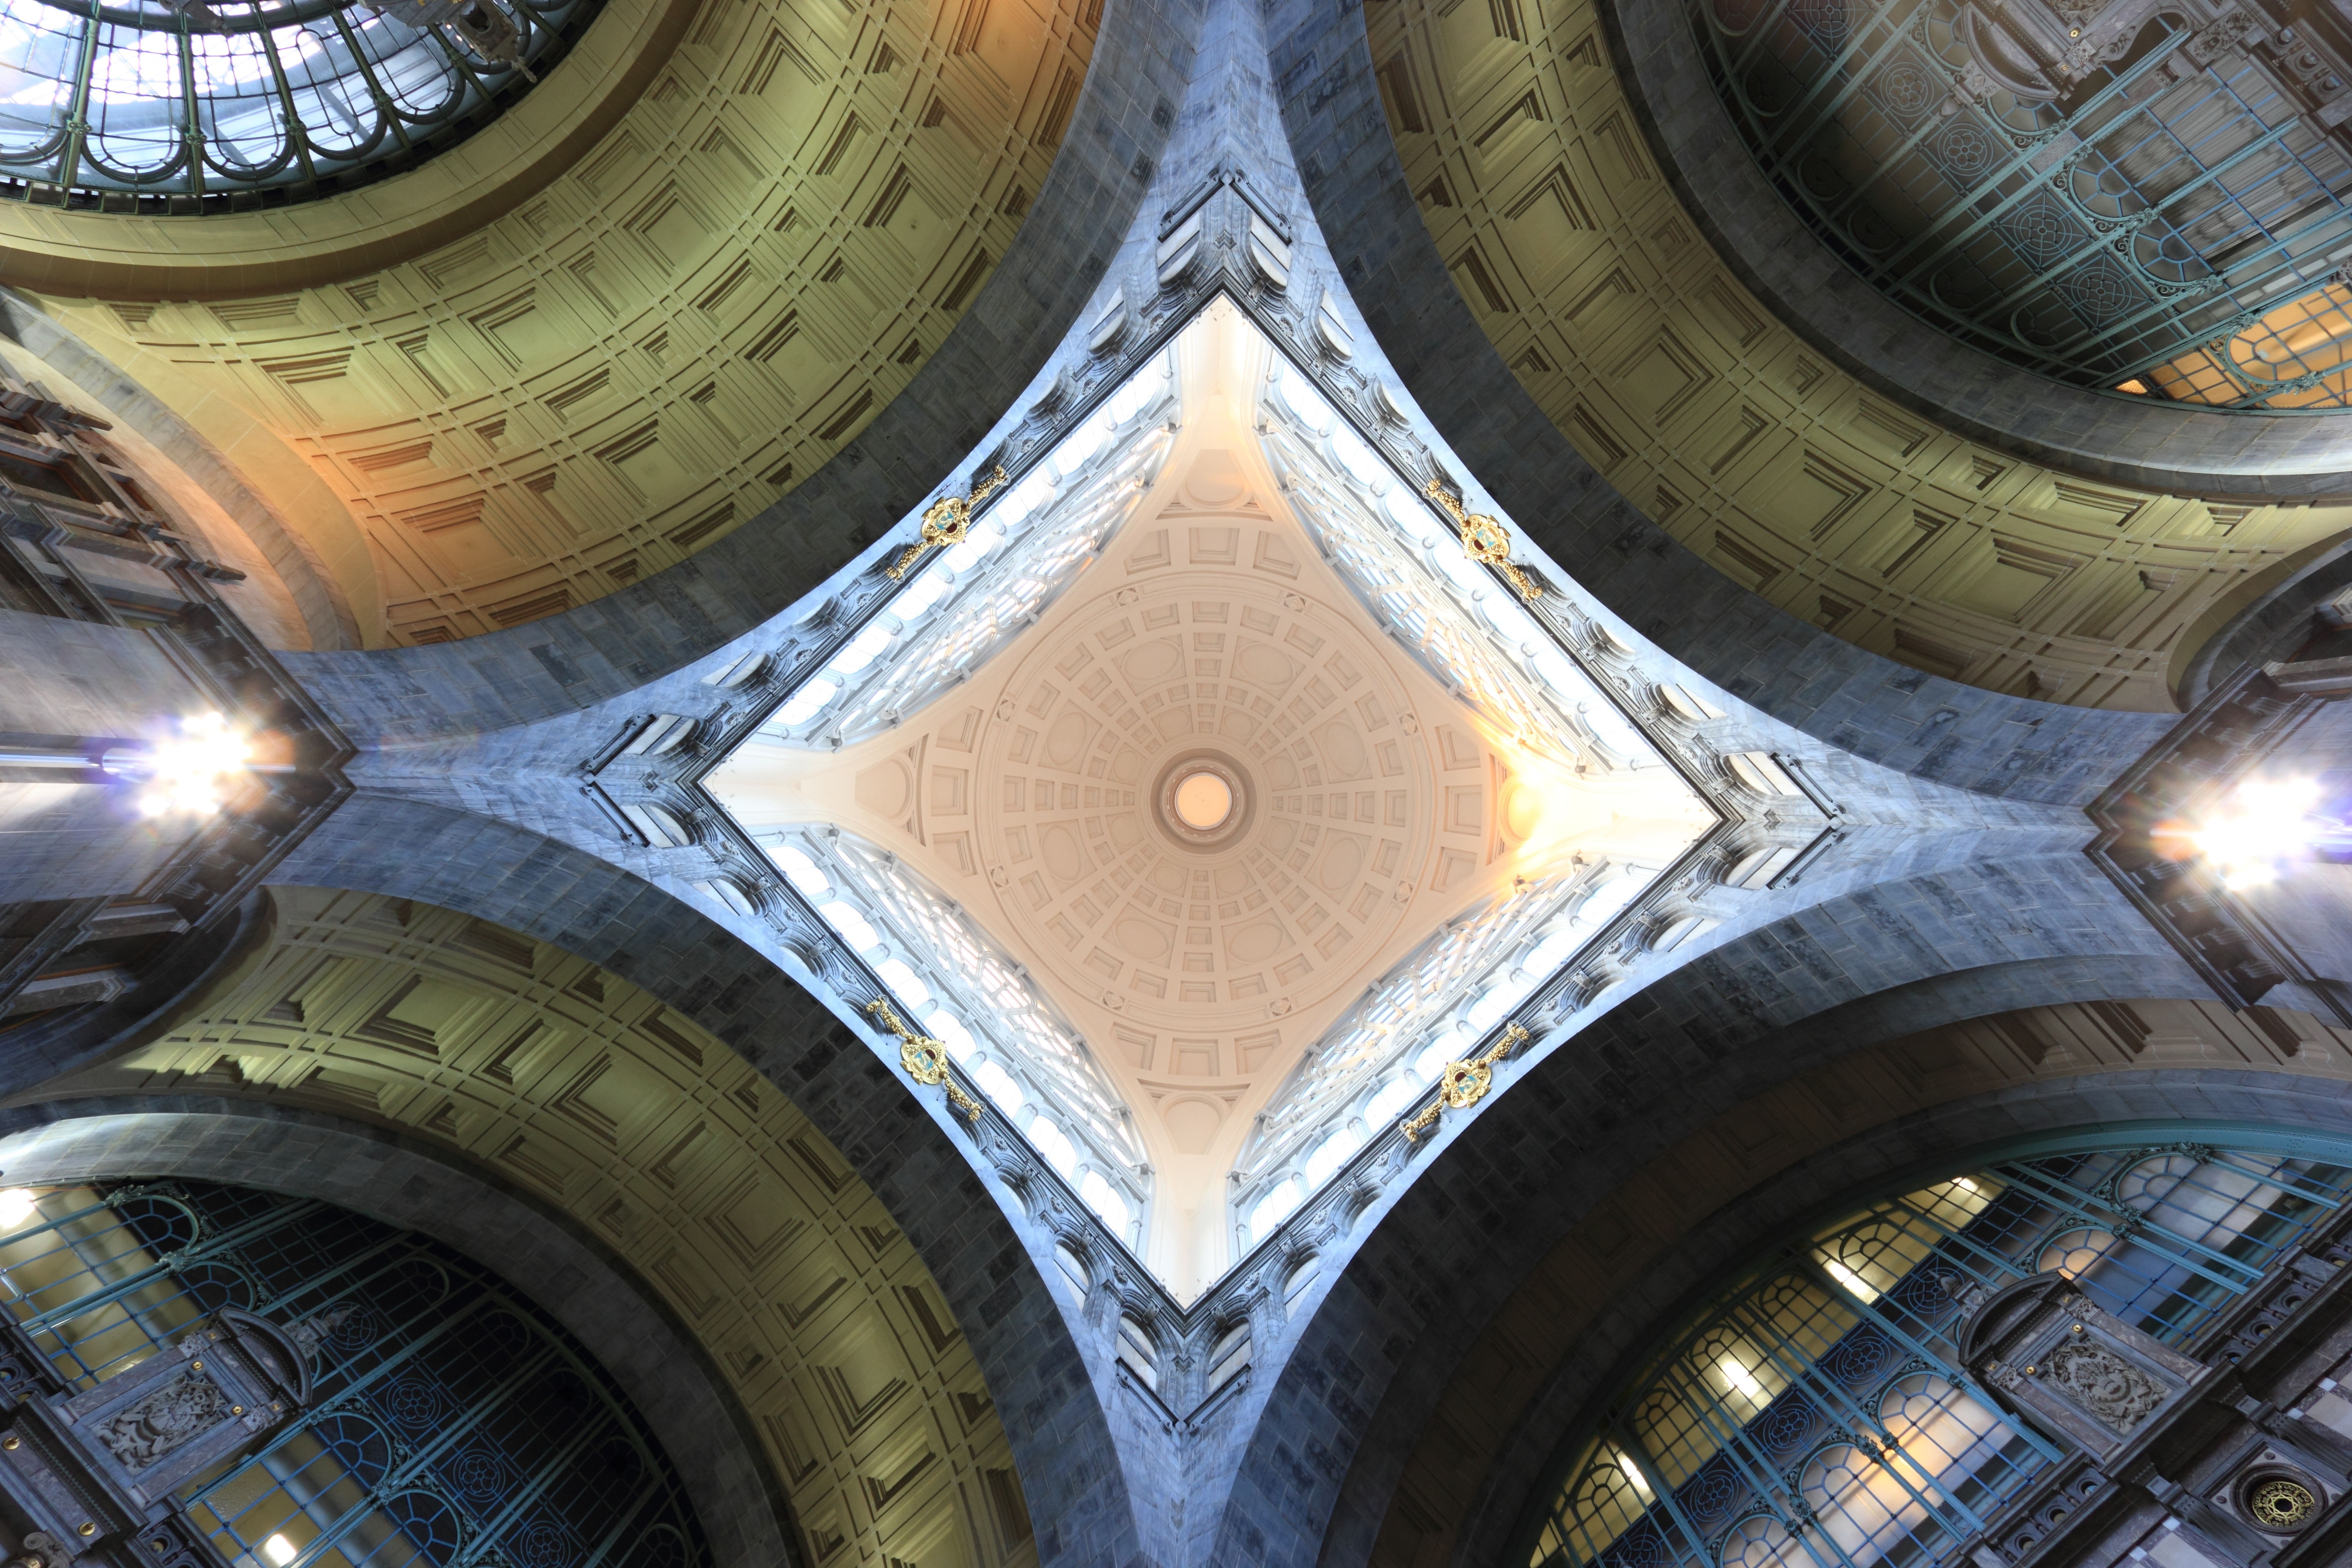
railway, building, ceiling, station, landmark, cathedral, place of worship, belgium, temple, symmetry, dome, antwerp, metropolis, screenshot, ancient history